Meitei language in Bangladesh

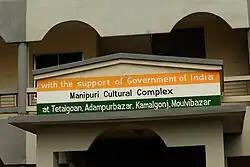
The Manipuri Cultural Complex works for the development of the Meitei language in Bangladesh.

Associations and organizations including the Manipuri Language Research and Development Organisation, Bangladesh, the Bangladesh Manipuri Sahitya Sangsad, and the Manipur Cultural Complex work for the development of the Manipuri language, literature, and culture in Bangladesh.